True Tears (TV series)

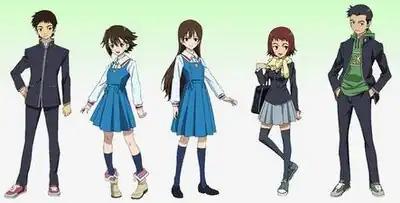
"True Tears" main characters (from left to right): Shin'ichirō, Noe, Hiromi, Aiko, and Miyokichi.

The animated television series "True Tears" is directed by Junji Nishimura and produced by P.A. Works, Lantis, and Bandai Visual, with the animation and music produced by P.A. Works and Lantis respectively. The anime shares its title with the visual novel "True Tears" by La'cryma, but uses an entirely different story with different characters, and a different art style. The series aired between January 6, 2008, and March 30, 2008, on TV Kanagawa in Japan, although a special preview of the first episode was shown on January 4, 2008, on BS11 Digital. The anime also aired at later dates on Chiba TV, Kansai TV, Kids Station, Tōkai TV, TV Saitama, and BS11 Digital. Thirteen episodes aired on the aforementioned networks. A DVD compilation, containing the first episode of the anime, was released on March 25, 2008, in Japan. A Blu-ray box set released in Japan contains an extra three-minute epilogue to the series unveiling the future of the main characters after the anime's conclusion.